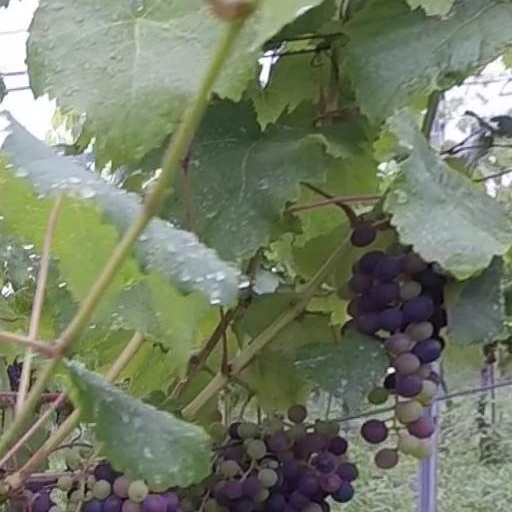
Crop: grape